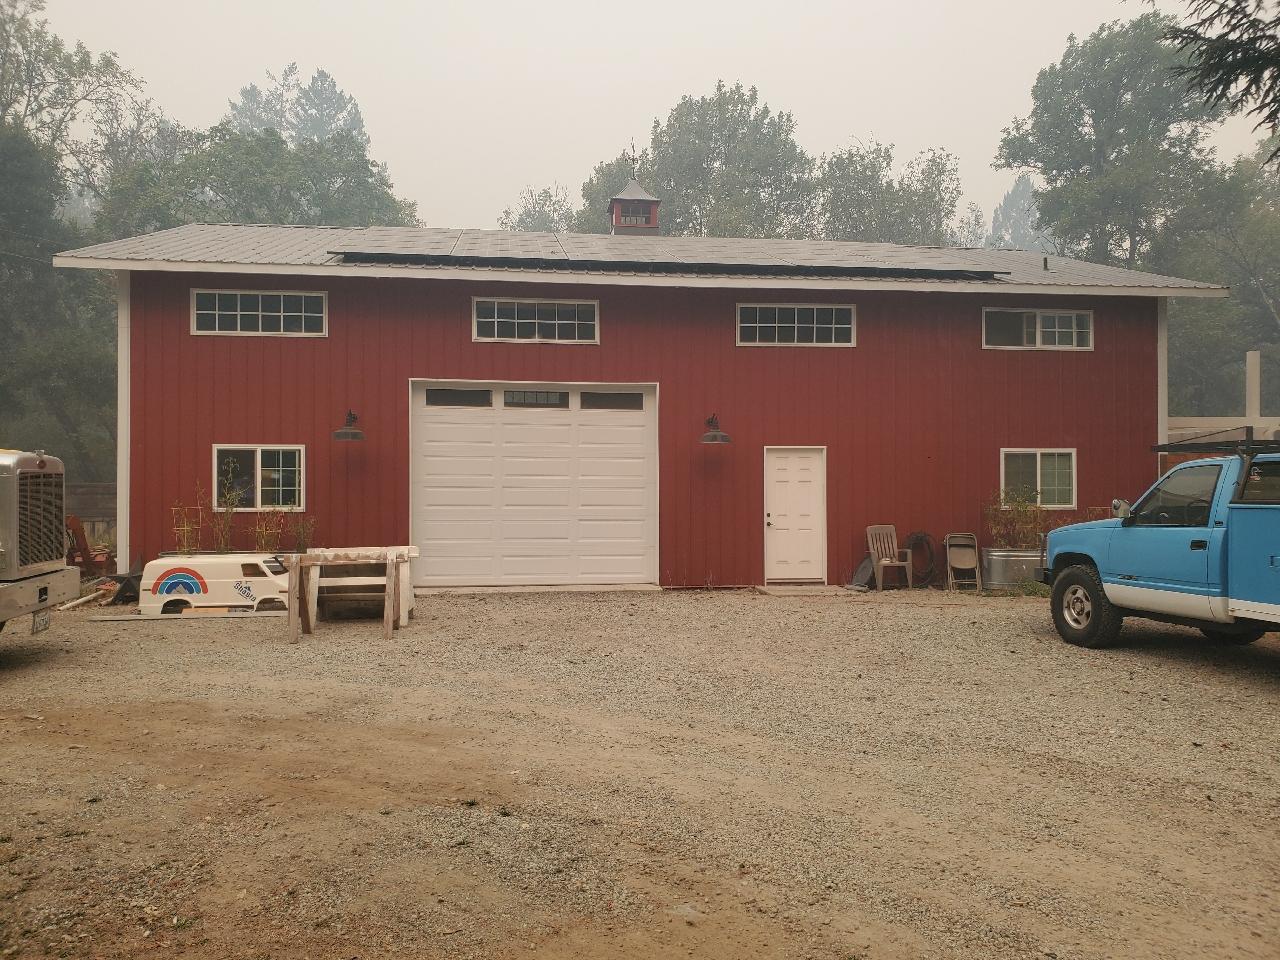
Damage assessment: no_damage